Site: brandenburg
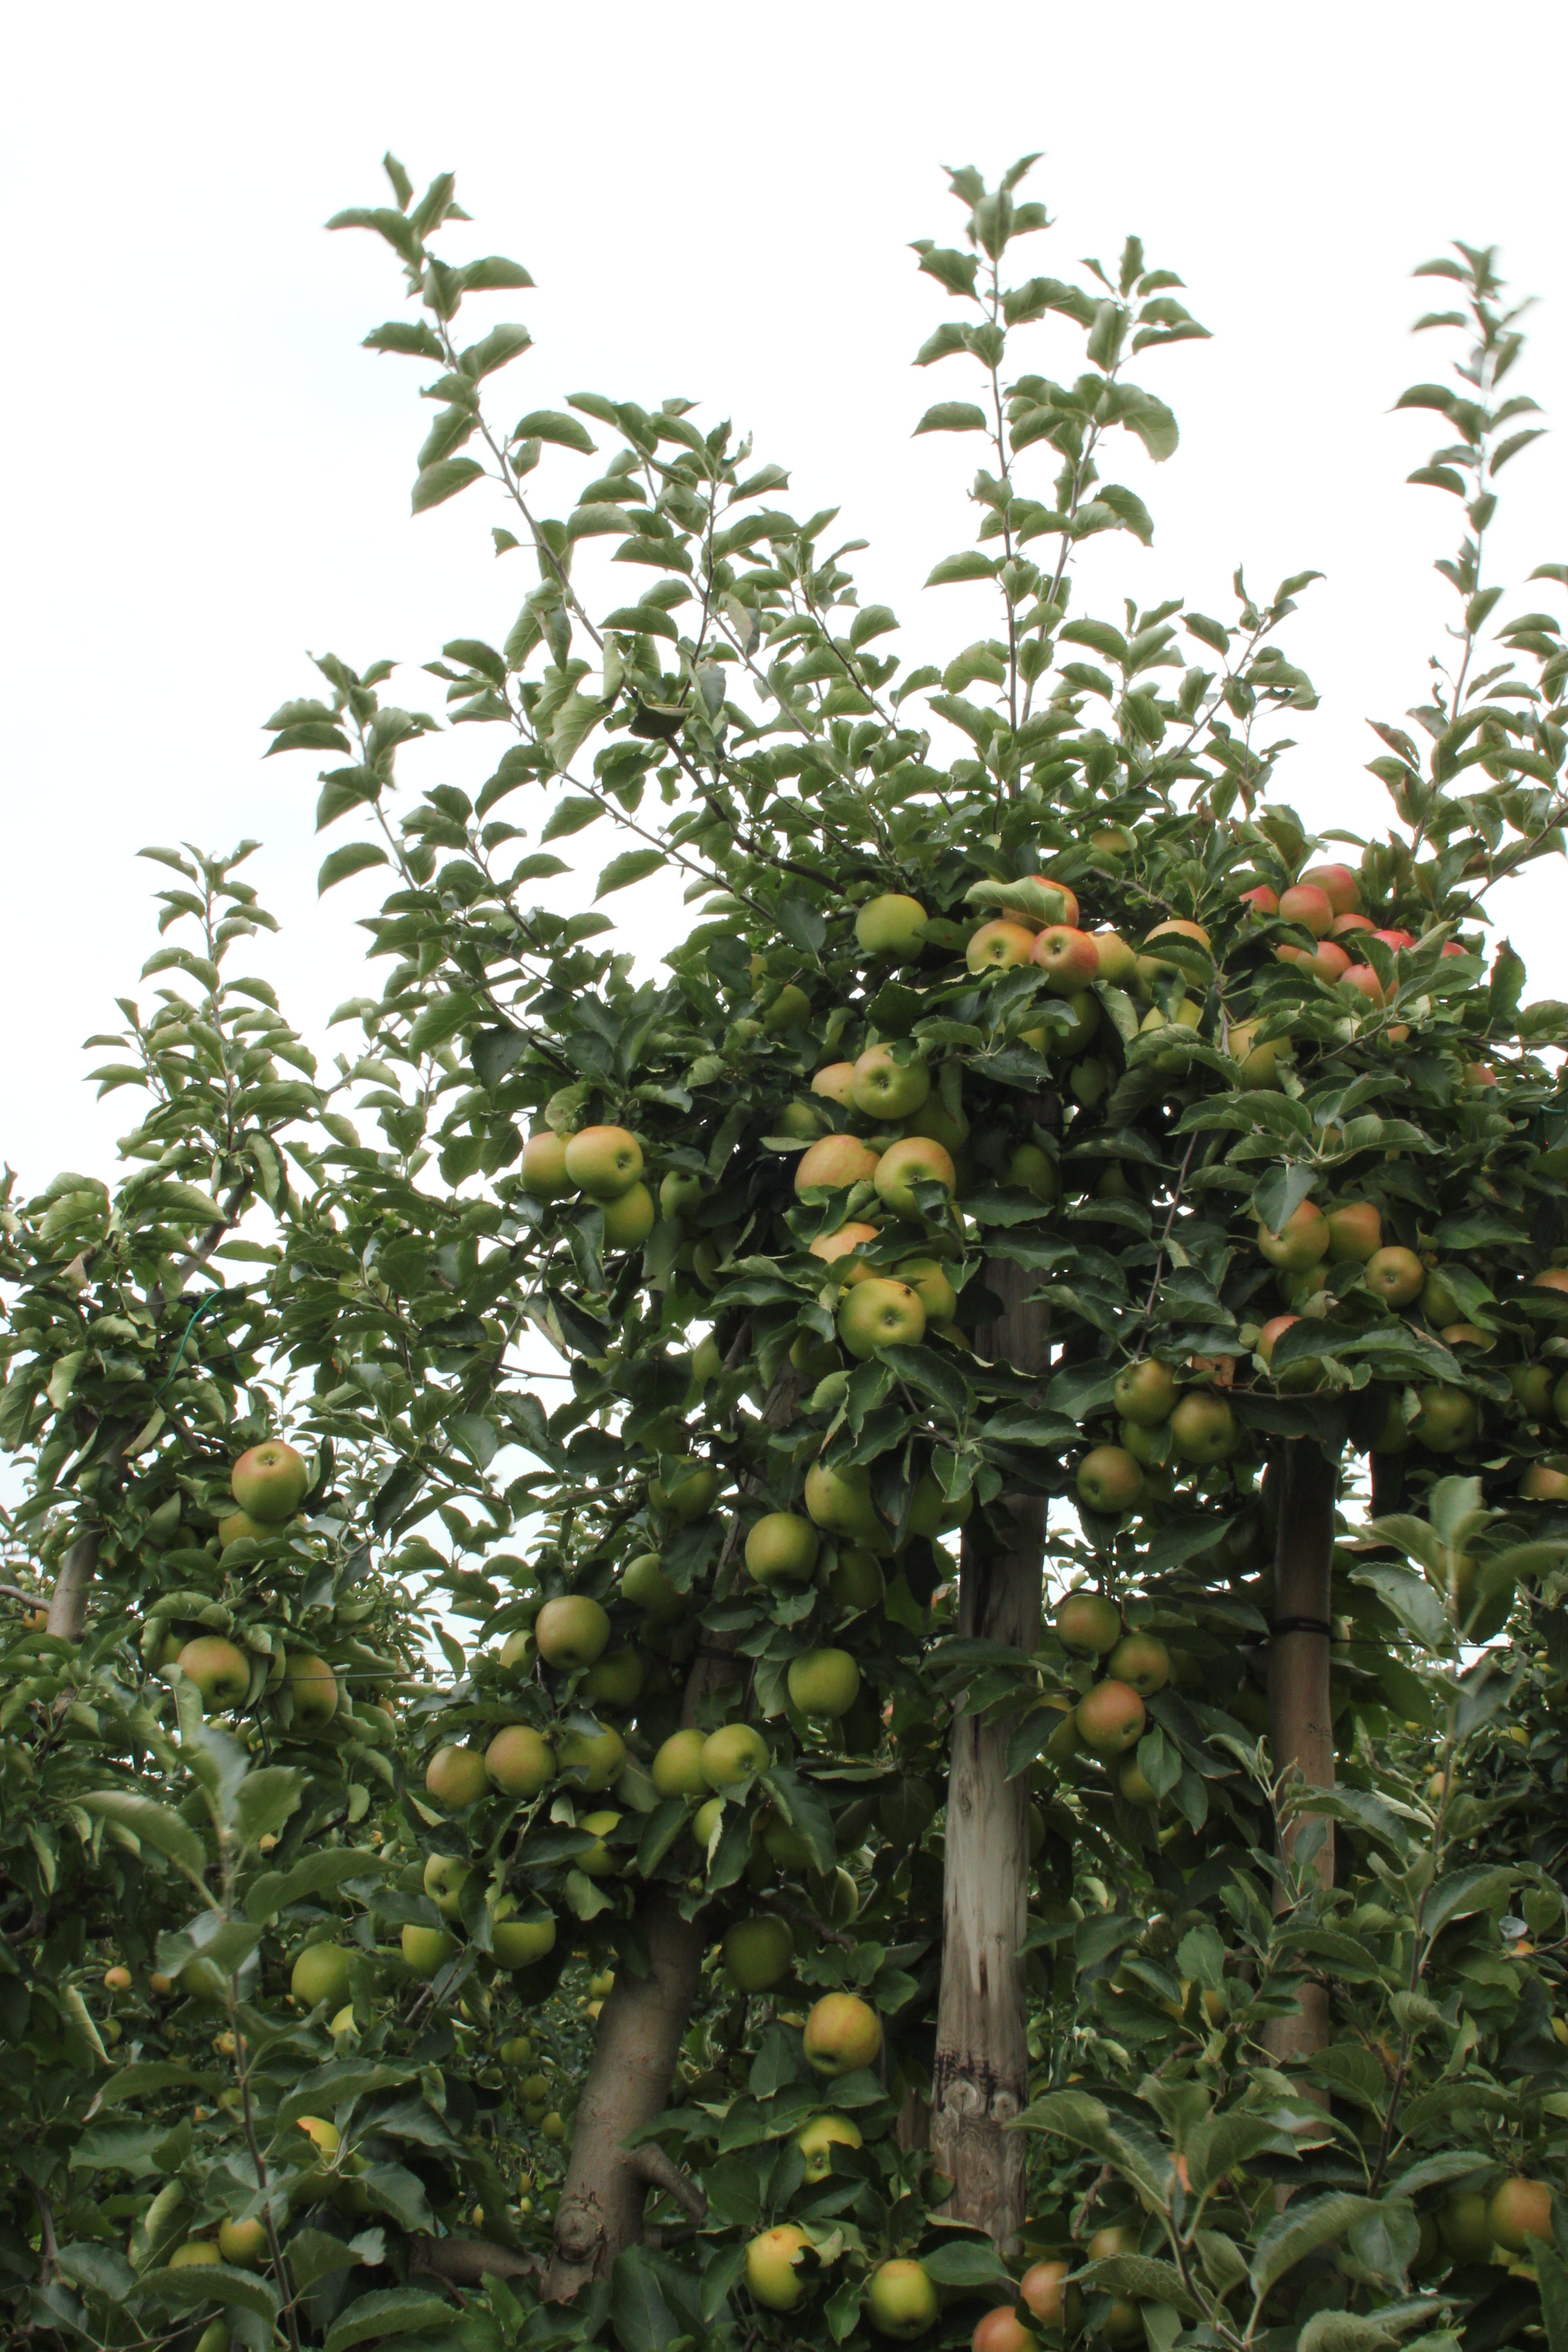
Growth stage (BBCH 87): Maturity of fruit and seed